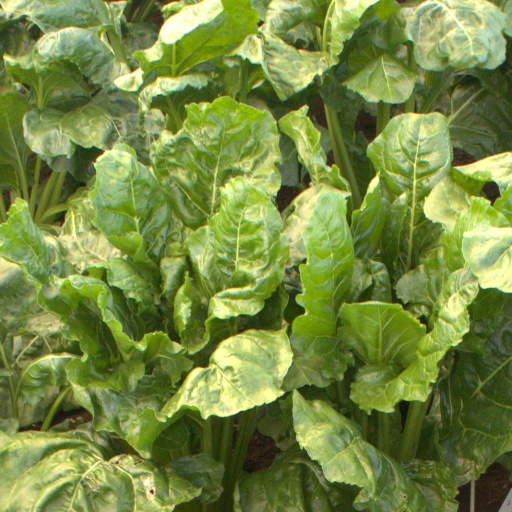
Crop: sugar beet